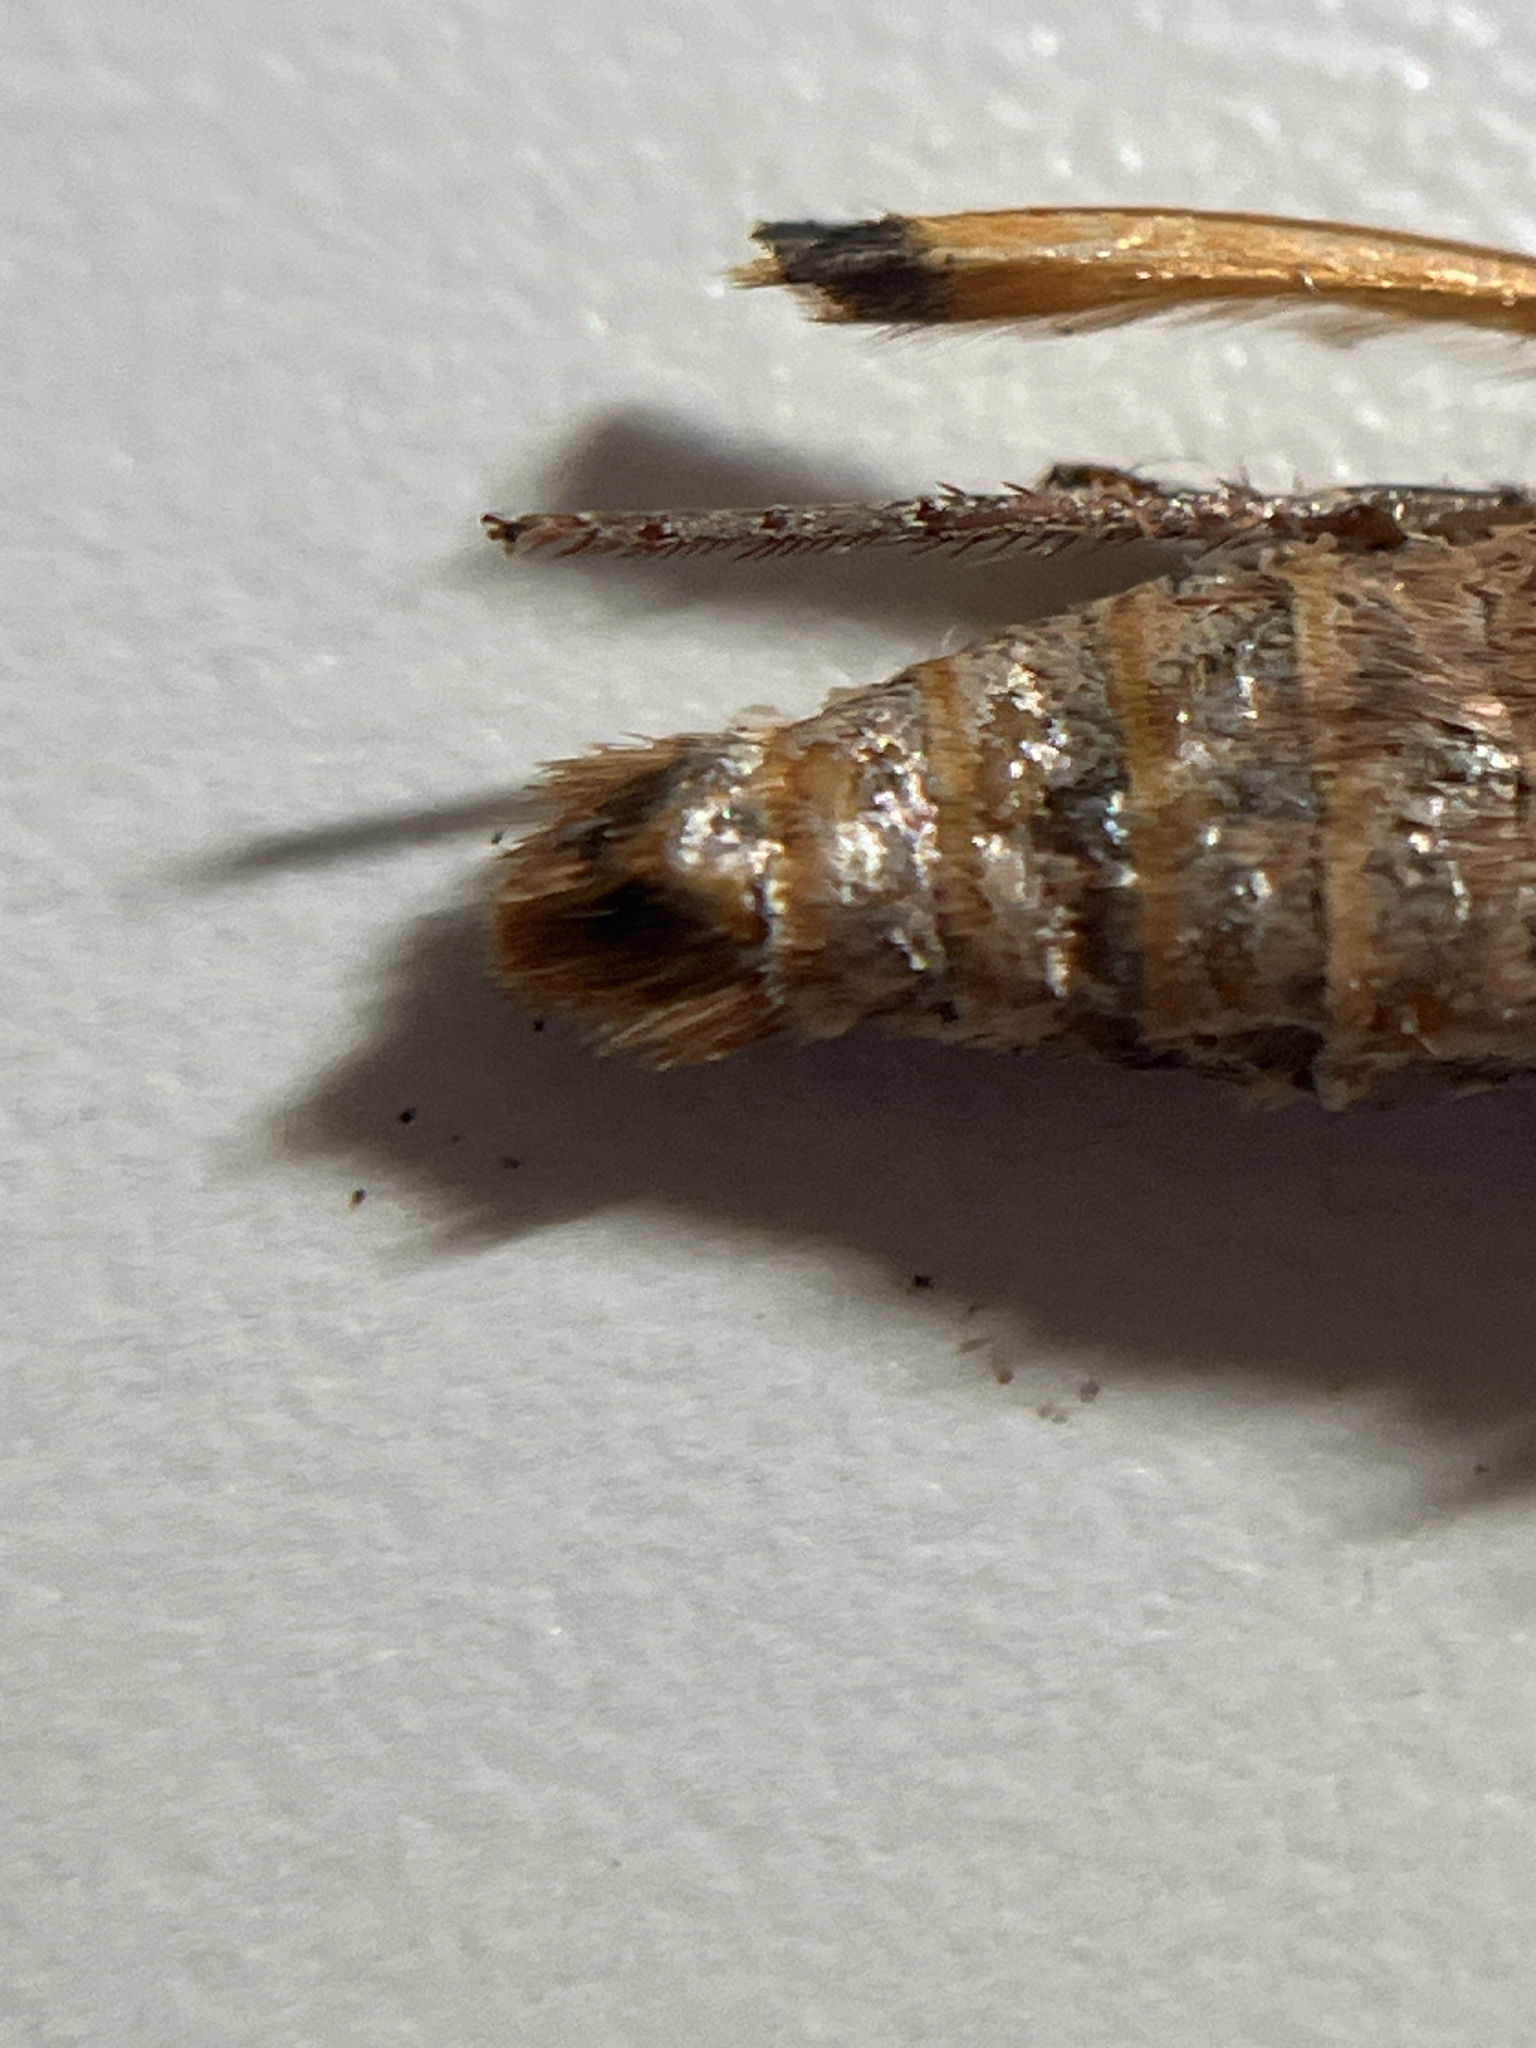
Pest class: cutworms